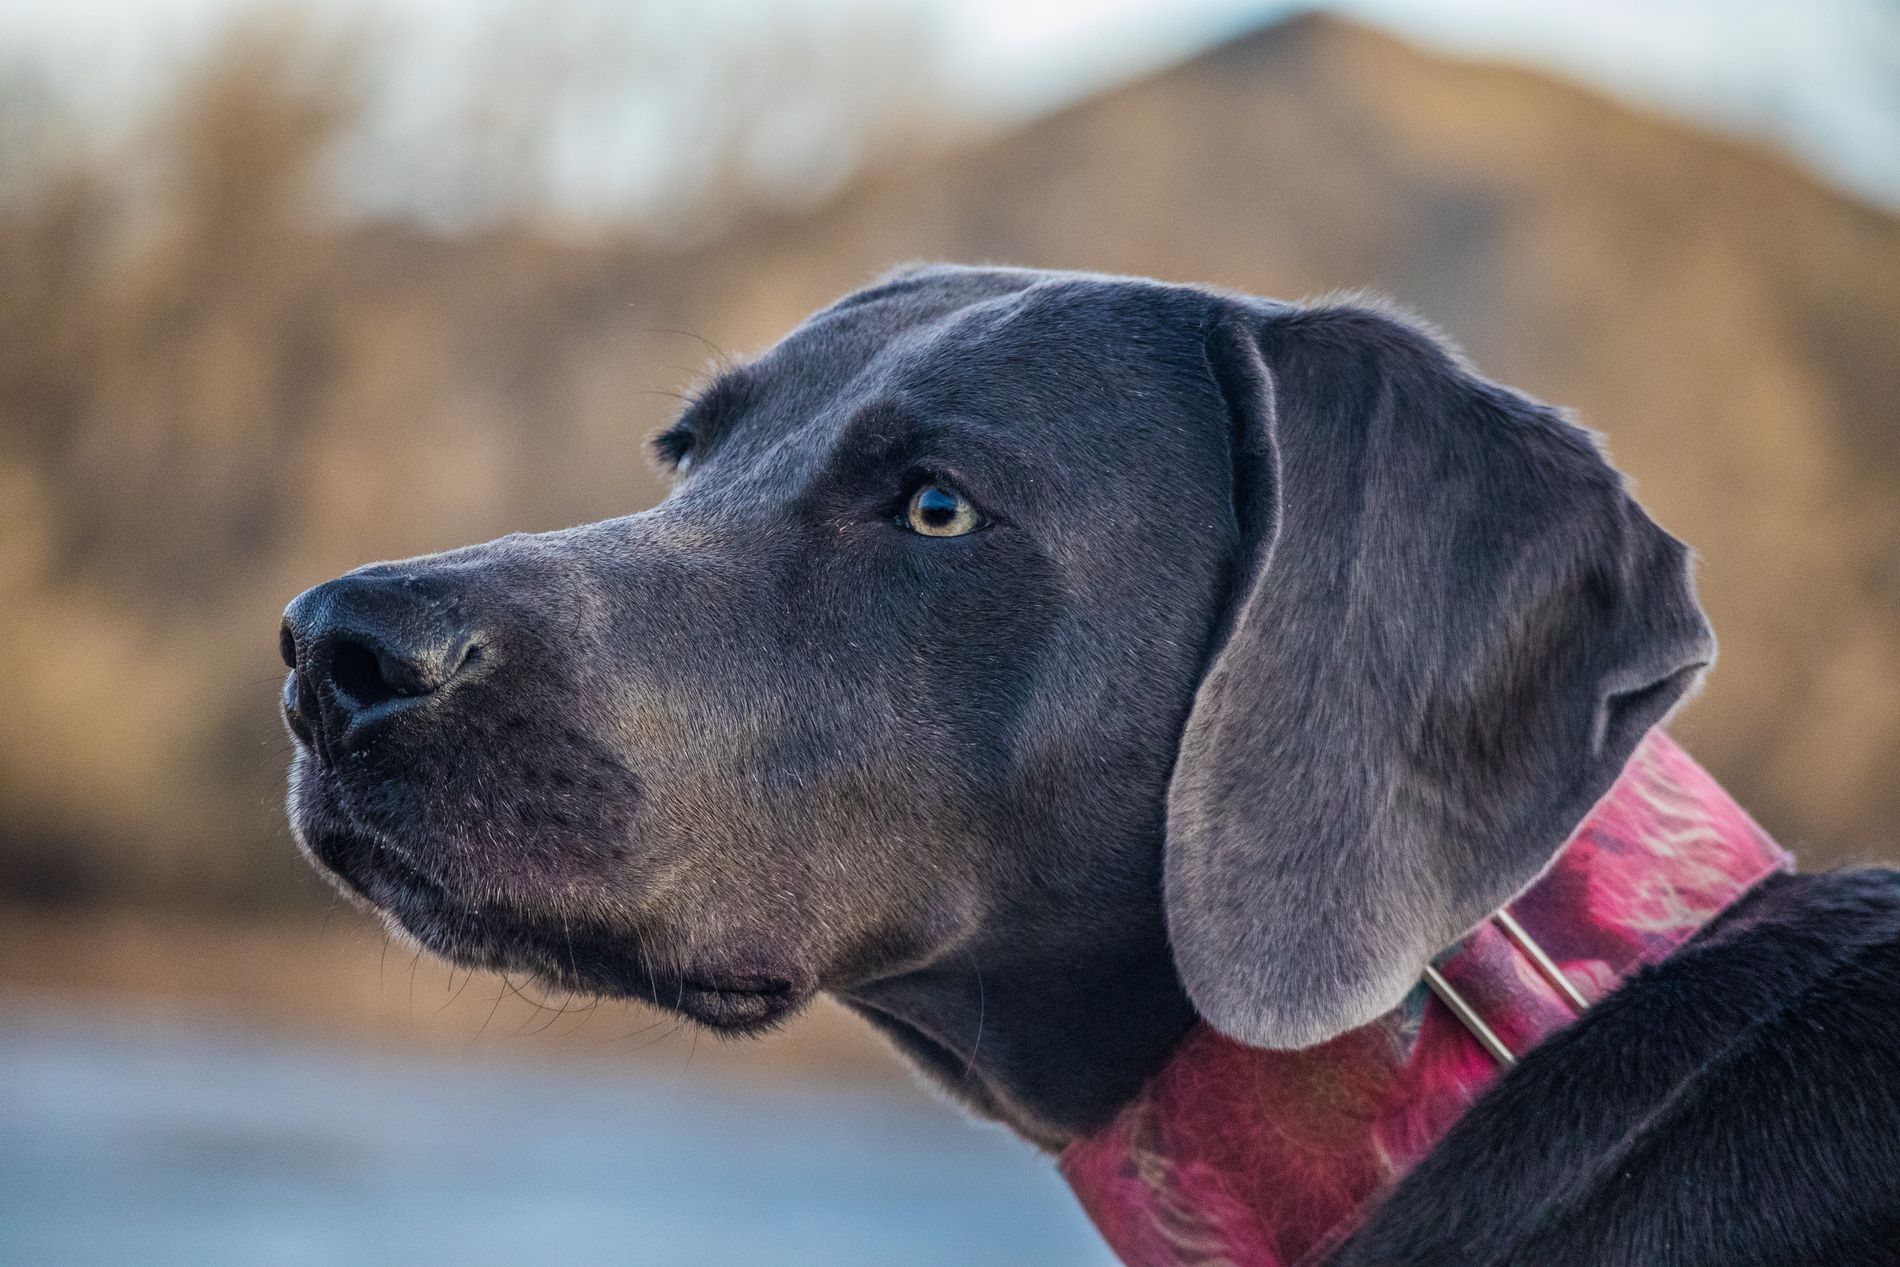
A Pretty Dog.
This picture shows a dog standing on a road. The dog has black fur, a black nose, black ears tending towards gray, and dark eyes. The dog is looking at something alertly and actively.
The picture shows a black dog standing in the road. The dog appears with beautiful and athletic features, a black nose, dark eyes, and black ears tending to gray. The dog is looking sharp, focused, and active. The picture appears as if it knows that the person is taking the picture and is saying, "Look at my beauty."
Labels: Animal, Canine, Mammal, Dog, Pet, Hound, Labrador Retriever, Puppy, Pointer, road
Camera: Canon Canon EOS M50
Lens: EF-M55-200mm f/4.5-6.3 IS STM
Aperture: F5.6
Exposure: 1/400 sec
ISO: 1600
Focal length: 124